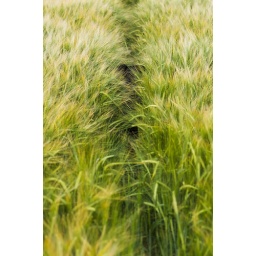
My dog is running or perhaps hiding in a field a summer evening.